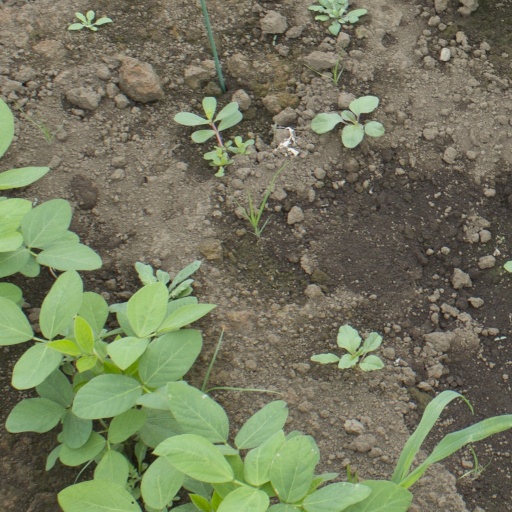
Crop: soybean